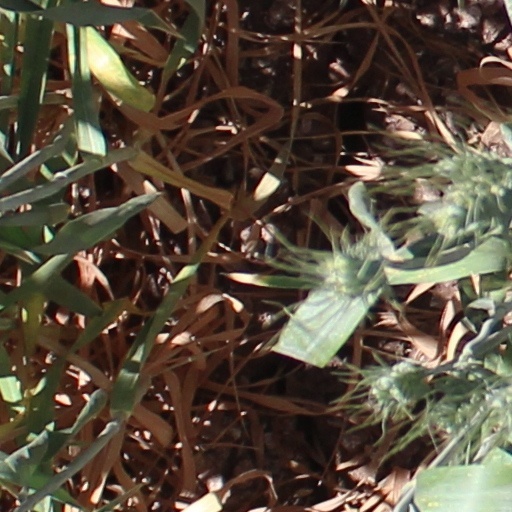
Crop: wheat